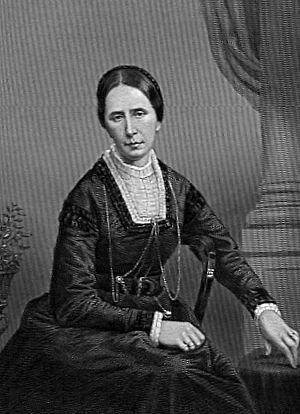
Le terme East End est communément utilisé pour faire référence au East End of London, une aire géographique à Londres, marquée à l'est d'une ligne par les murailles médiévales de la cité de Londres et au nord de la Tamise, bien que ses limites ne soient pas officiellement fixées par des lignes universellement acceptées. L'utilisation du terme, péjorative à l'origine, est attestée à la fin du XIXᵉ siècle, alors que l'expansion de la population de la cité provoque une surpopulation extrême dans toute la zone, les pauvres et les immigrants se concentrant dans l'East End. Ces problèmes sont exacerbés par la construction des docks de St Katharine en 1827 et des terminus ferroviaires du centre de Londres, qui nécessite la destruction des anciens taudis, causant le déplacement d'importantes populations vers l'East End. En l'espace d'un siècle, l'East End devient synonyme de pauvreté, de surpopulation, de maladie et de criminalité.
Charles John Huffam Dickens, né à Landport, près de Portsmouth, dans le Hampshire, comté de la côte sud de l'Angleterre, le 7 février 1812 et mort à Gad's Hill Place à Higham dans le Kent, le 9 juin 1870, est considéré comme le plus grand romancier de l'époque victorienne. Dès ses premiers écrits, il est devenu immensément célèbre, sa popularité ne cessant de croître au fil de ses publications.